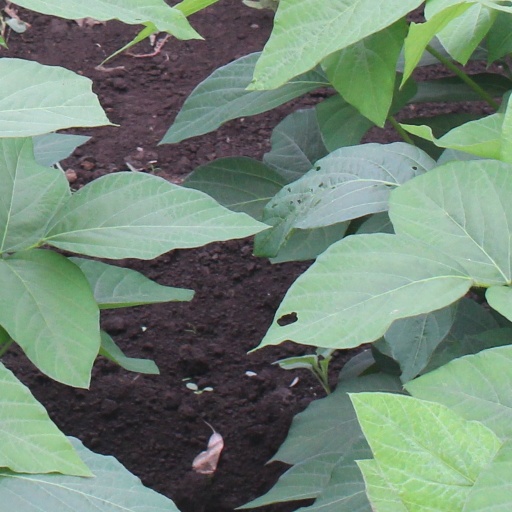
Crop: soybean